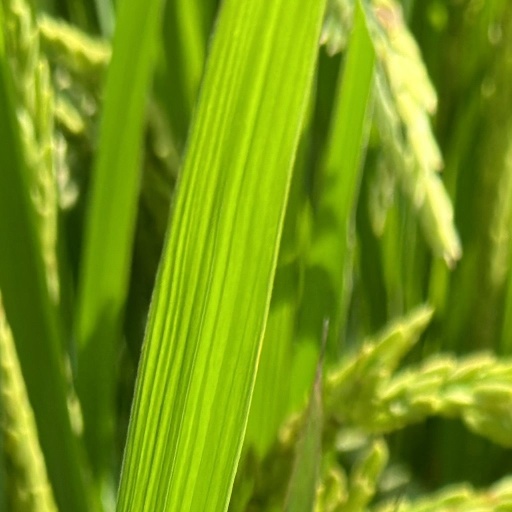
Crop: rice